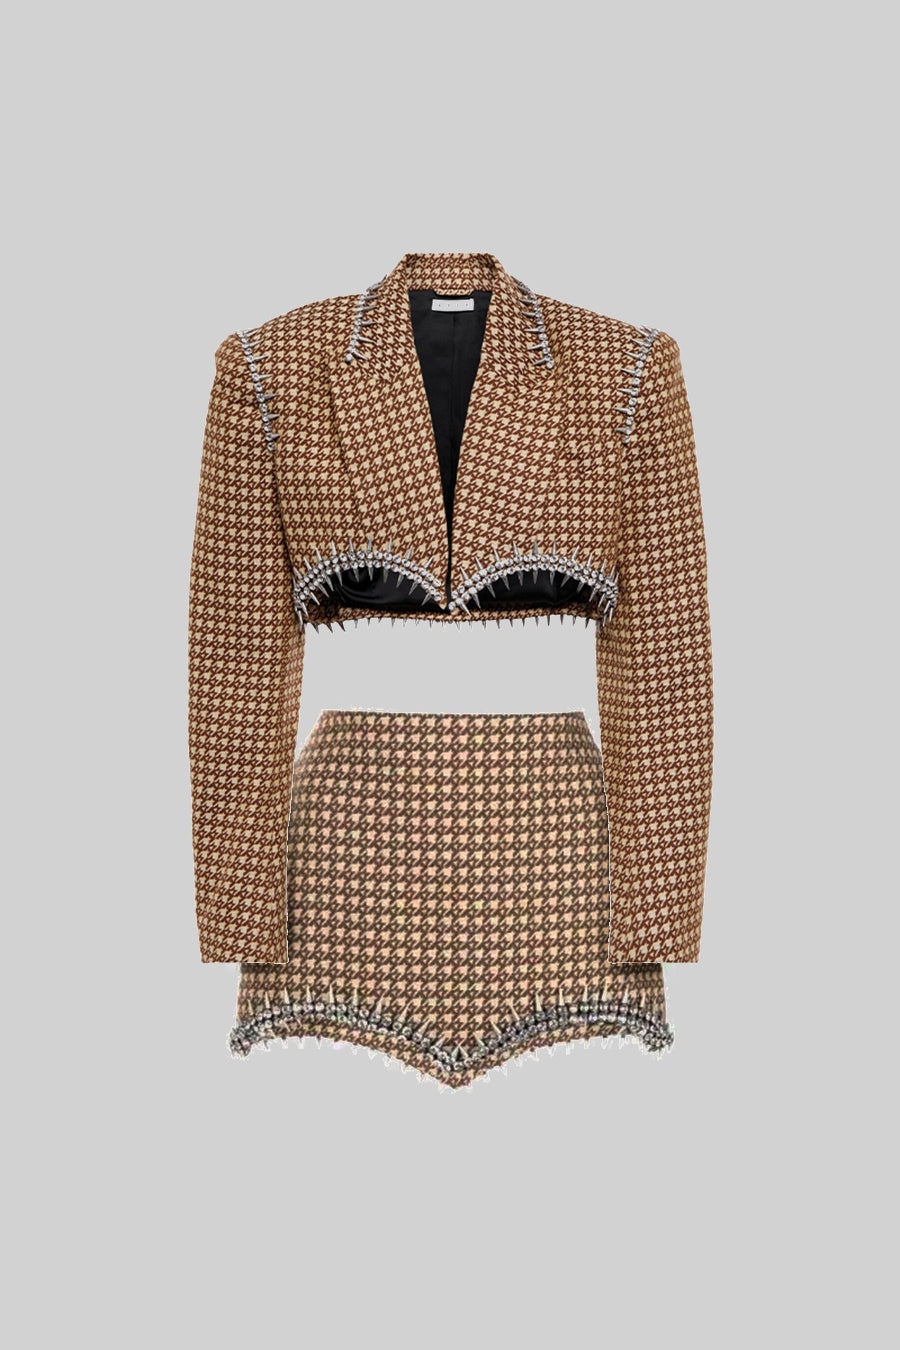
Conjunto Elegante de 2 Peças com Picos Prateados - Castanho e Bege
Conjunto Elegante de 2 Peças com Picos Prateados em Castanho e Bege Blazer Cortado com Padrão Pied-de-Poule Saia de Cintura Alta Coordenada com Silhueta Detalhes Distintivos em Franjas, Colarinho e Ombros com Picos Prateados Barra com Corte Estilizado Arredondado
Brand: BeatrizModa Lisboa
Category: Apparel & Accessories > Clothing > Suits > Pant Suits